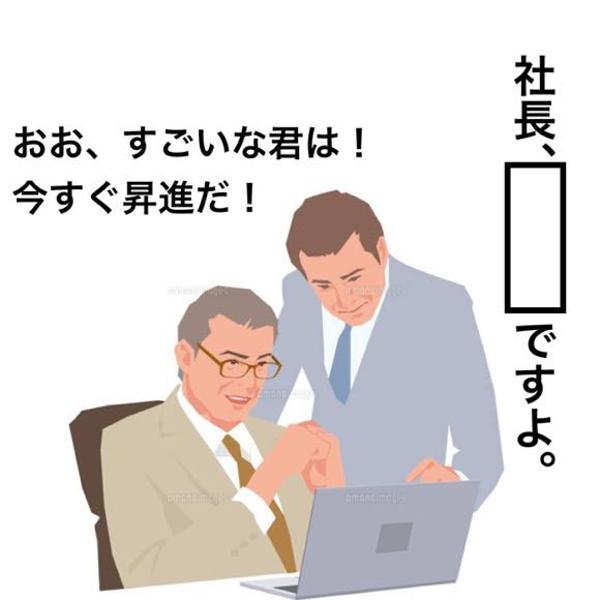
回答: クリックは左